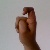
The image shows a hand gesture representing the letter 'X' in Indian Sign Language.